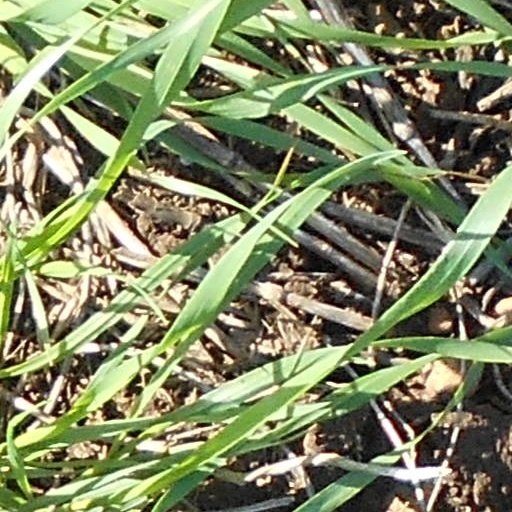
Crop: wheat